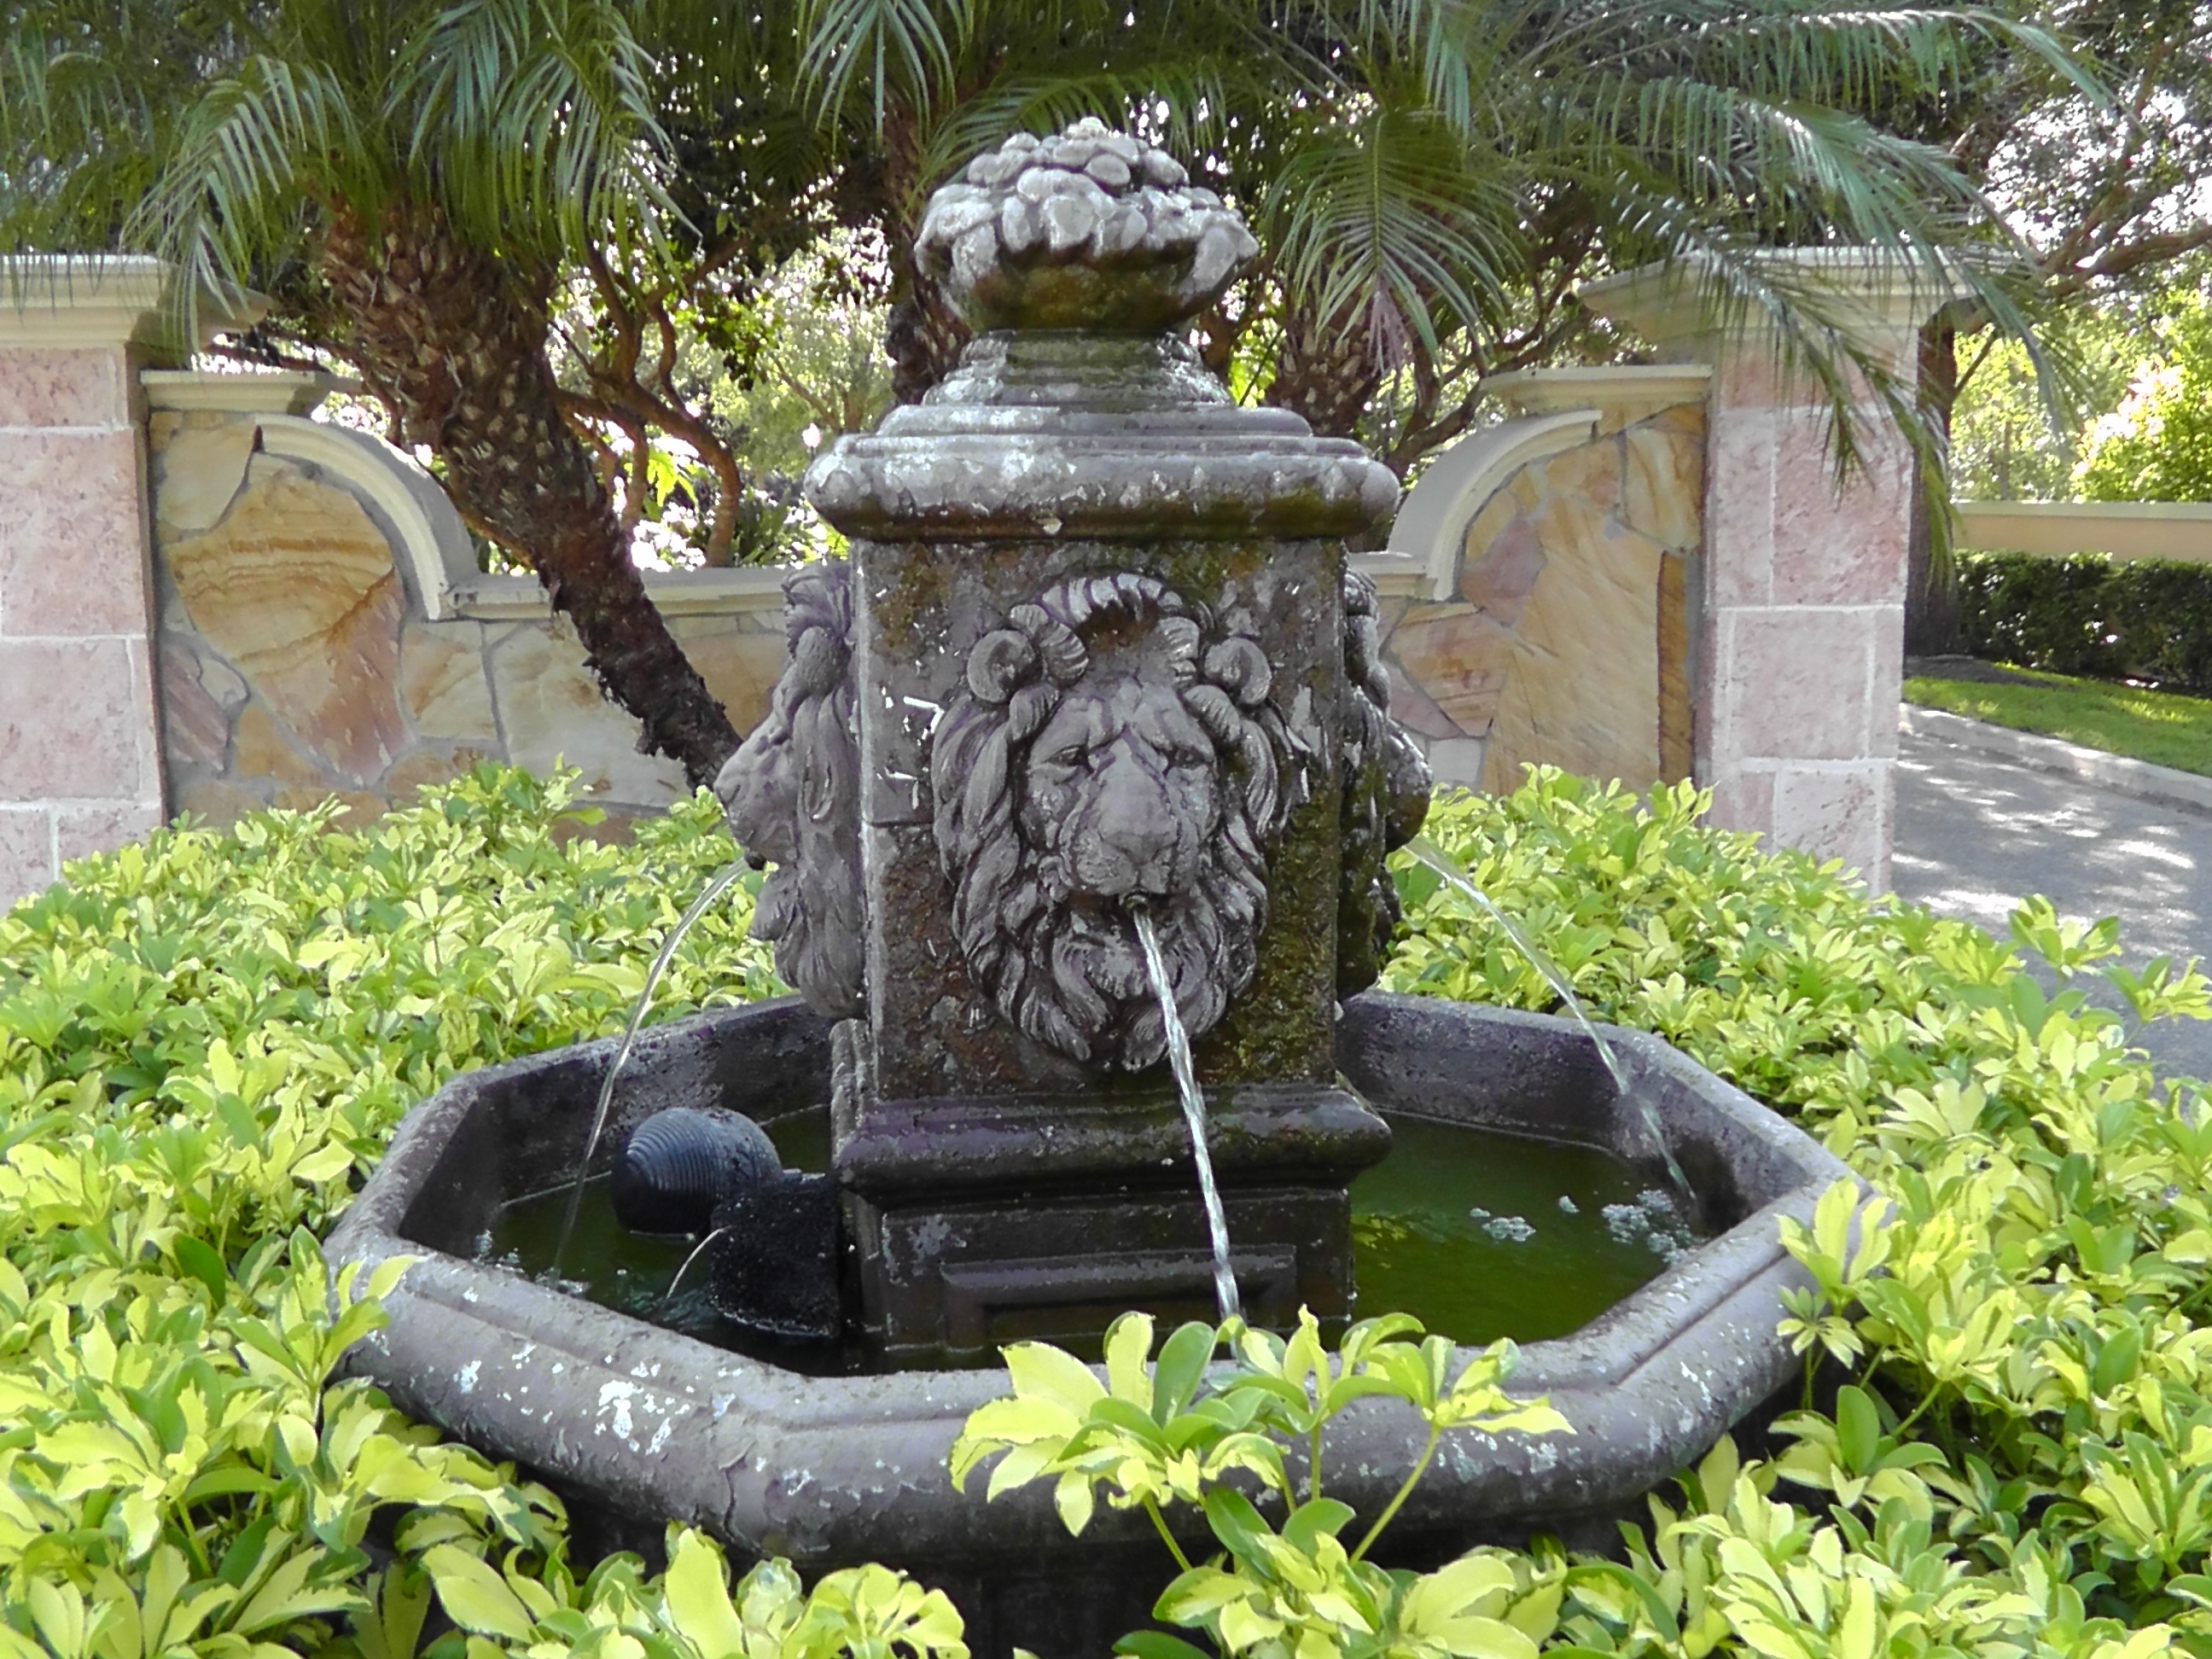
water, outdoor, monument, statue, flow, garden, lion, grave, sculpture, fountain, florida, water feature